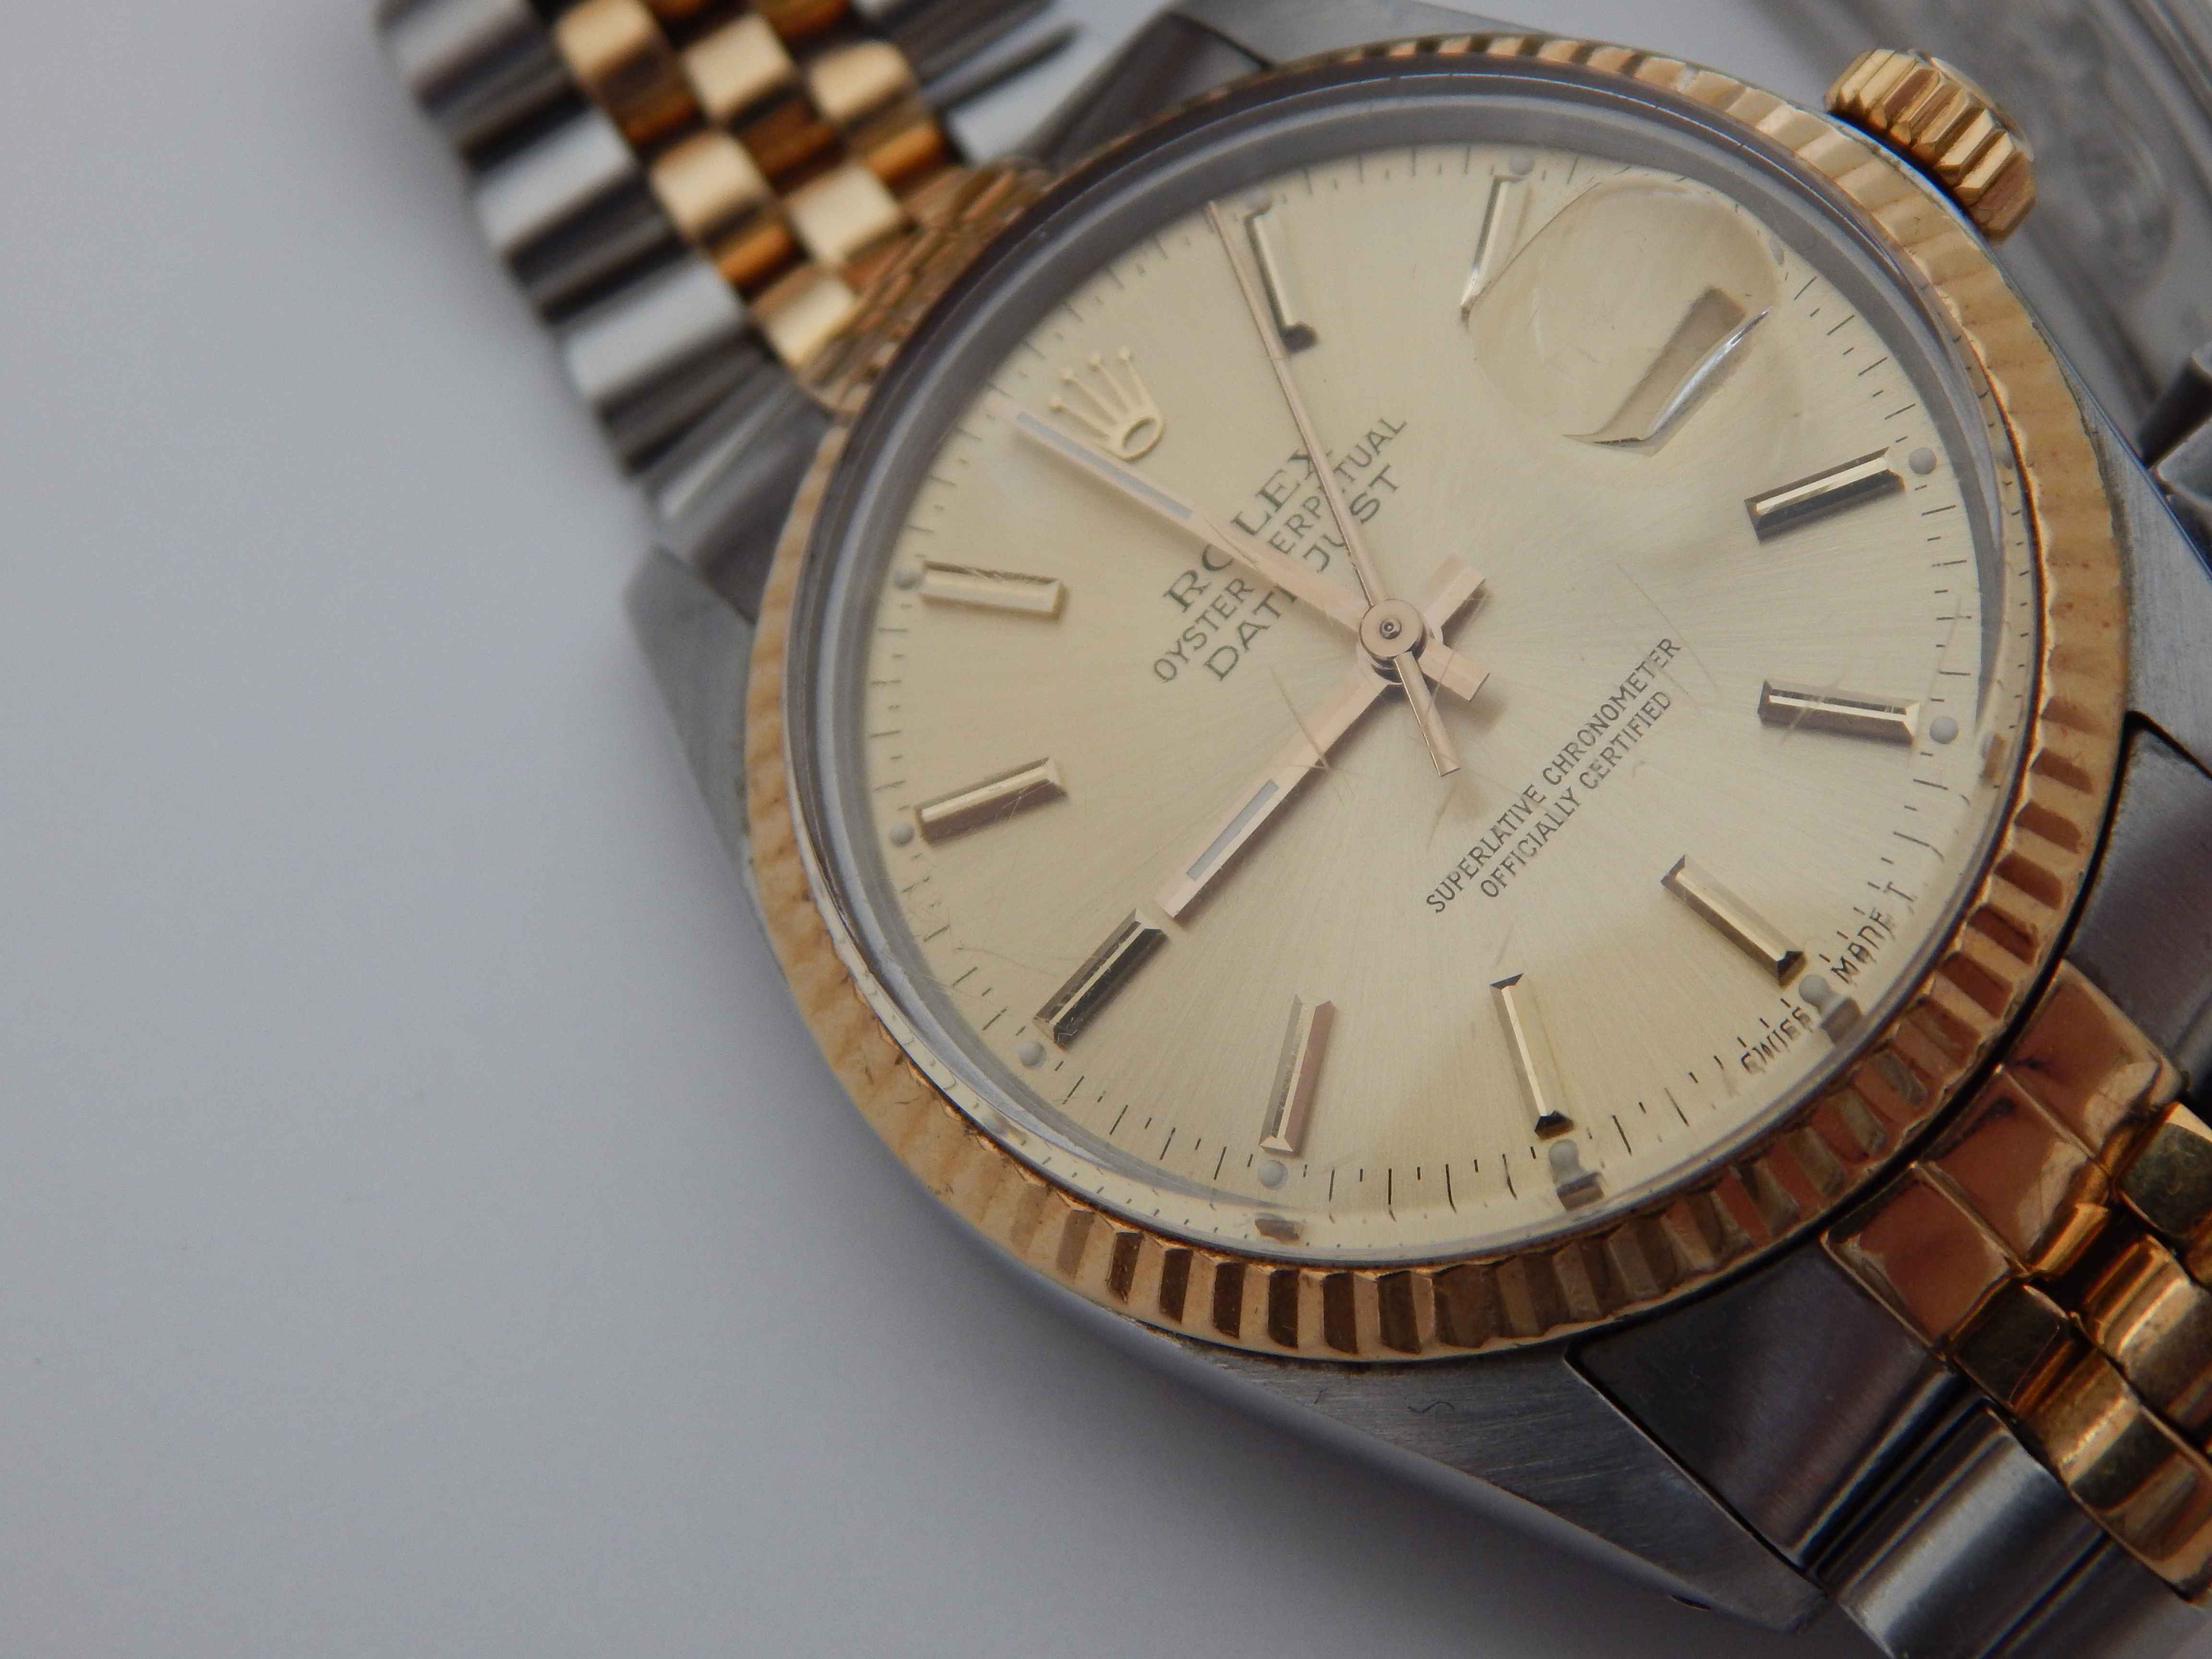
watch, hand, clock, time, fashion, timepiece, jewelry, dial, timer, luxury, wristwatch, elegant, expensive, strap, rolex, mineral, accessory, hours, minutes, seconds